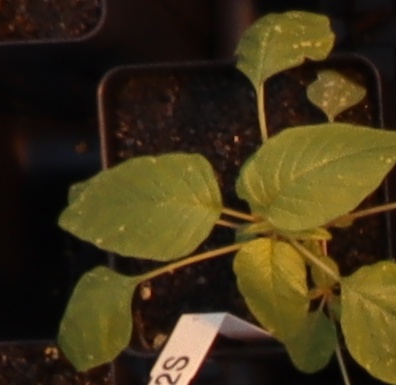
Label: Palmer Amaranth